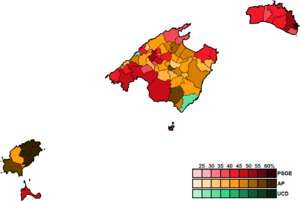
Les élections générales espagnoles de 1982 se sont tenues le dimanche 28 octobre 1982 afin d'élire les 350 députés et 208 des 266 sénateurs de la IIᵉ législature des Cortes Generales. 6 députés sont élus dans les îles Baléares.